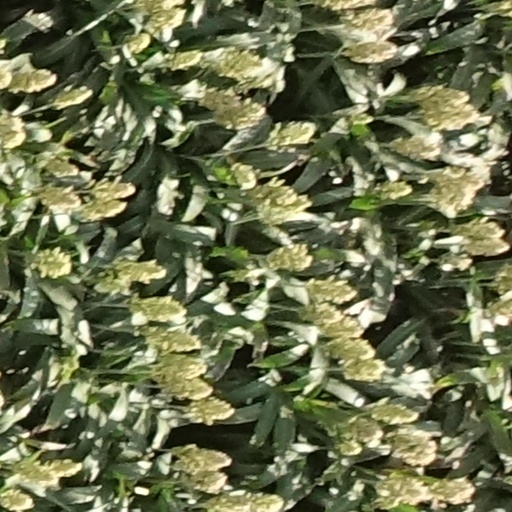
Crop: sorghum